Kelantan River

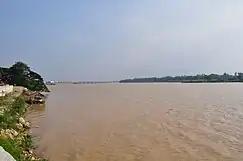
The Kelantan near its delta, Kota Bharu.

The Kelantan River regularly overspills its banks during the months of November to February because of the northeast monsoon season. The estimate flood volume under the 50 year flood condition at Kusial Bridge is about 6 billion m. Severe flooding occurred in 1926 and 1967. In the 1967 floods 84% of the Kelantan population (537,000 people) were badly affected. Some 125,000 people were evacuated and 38 drowned.